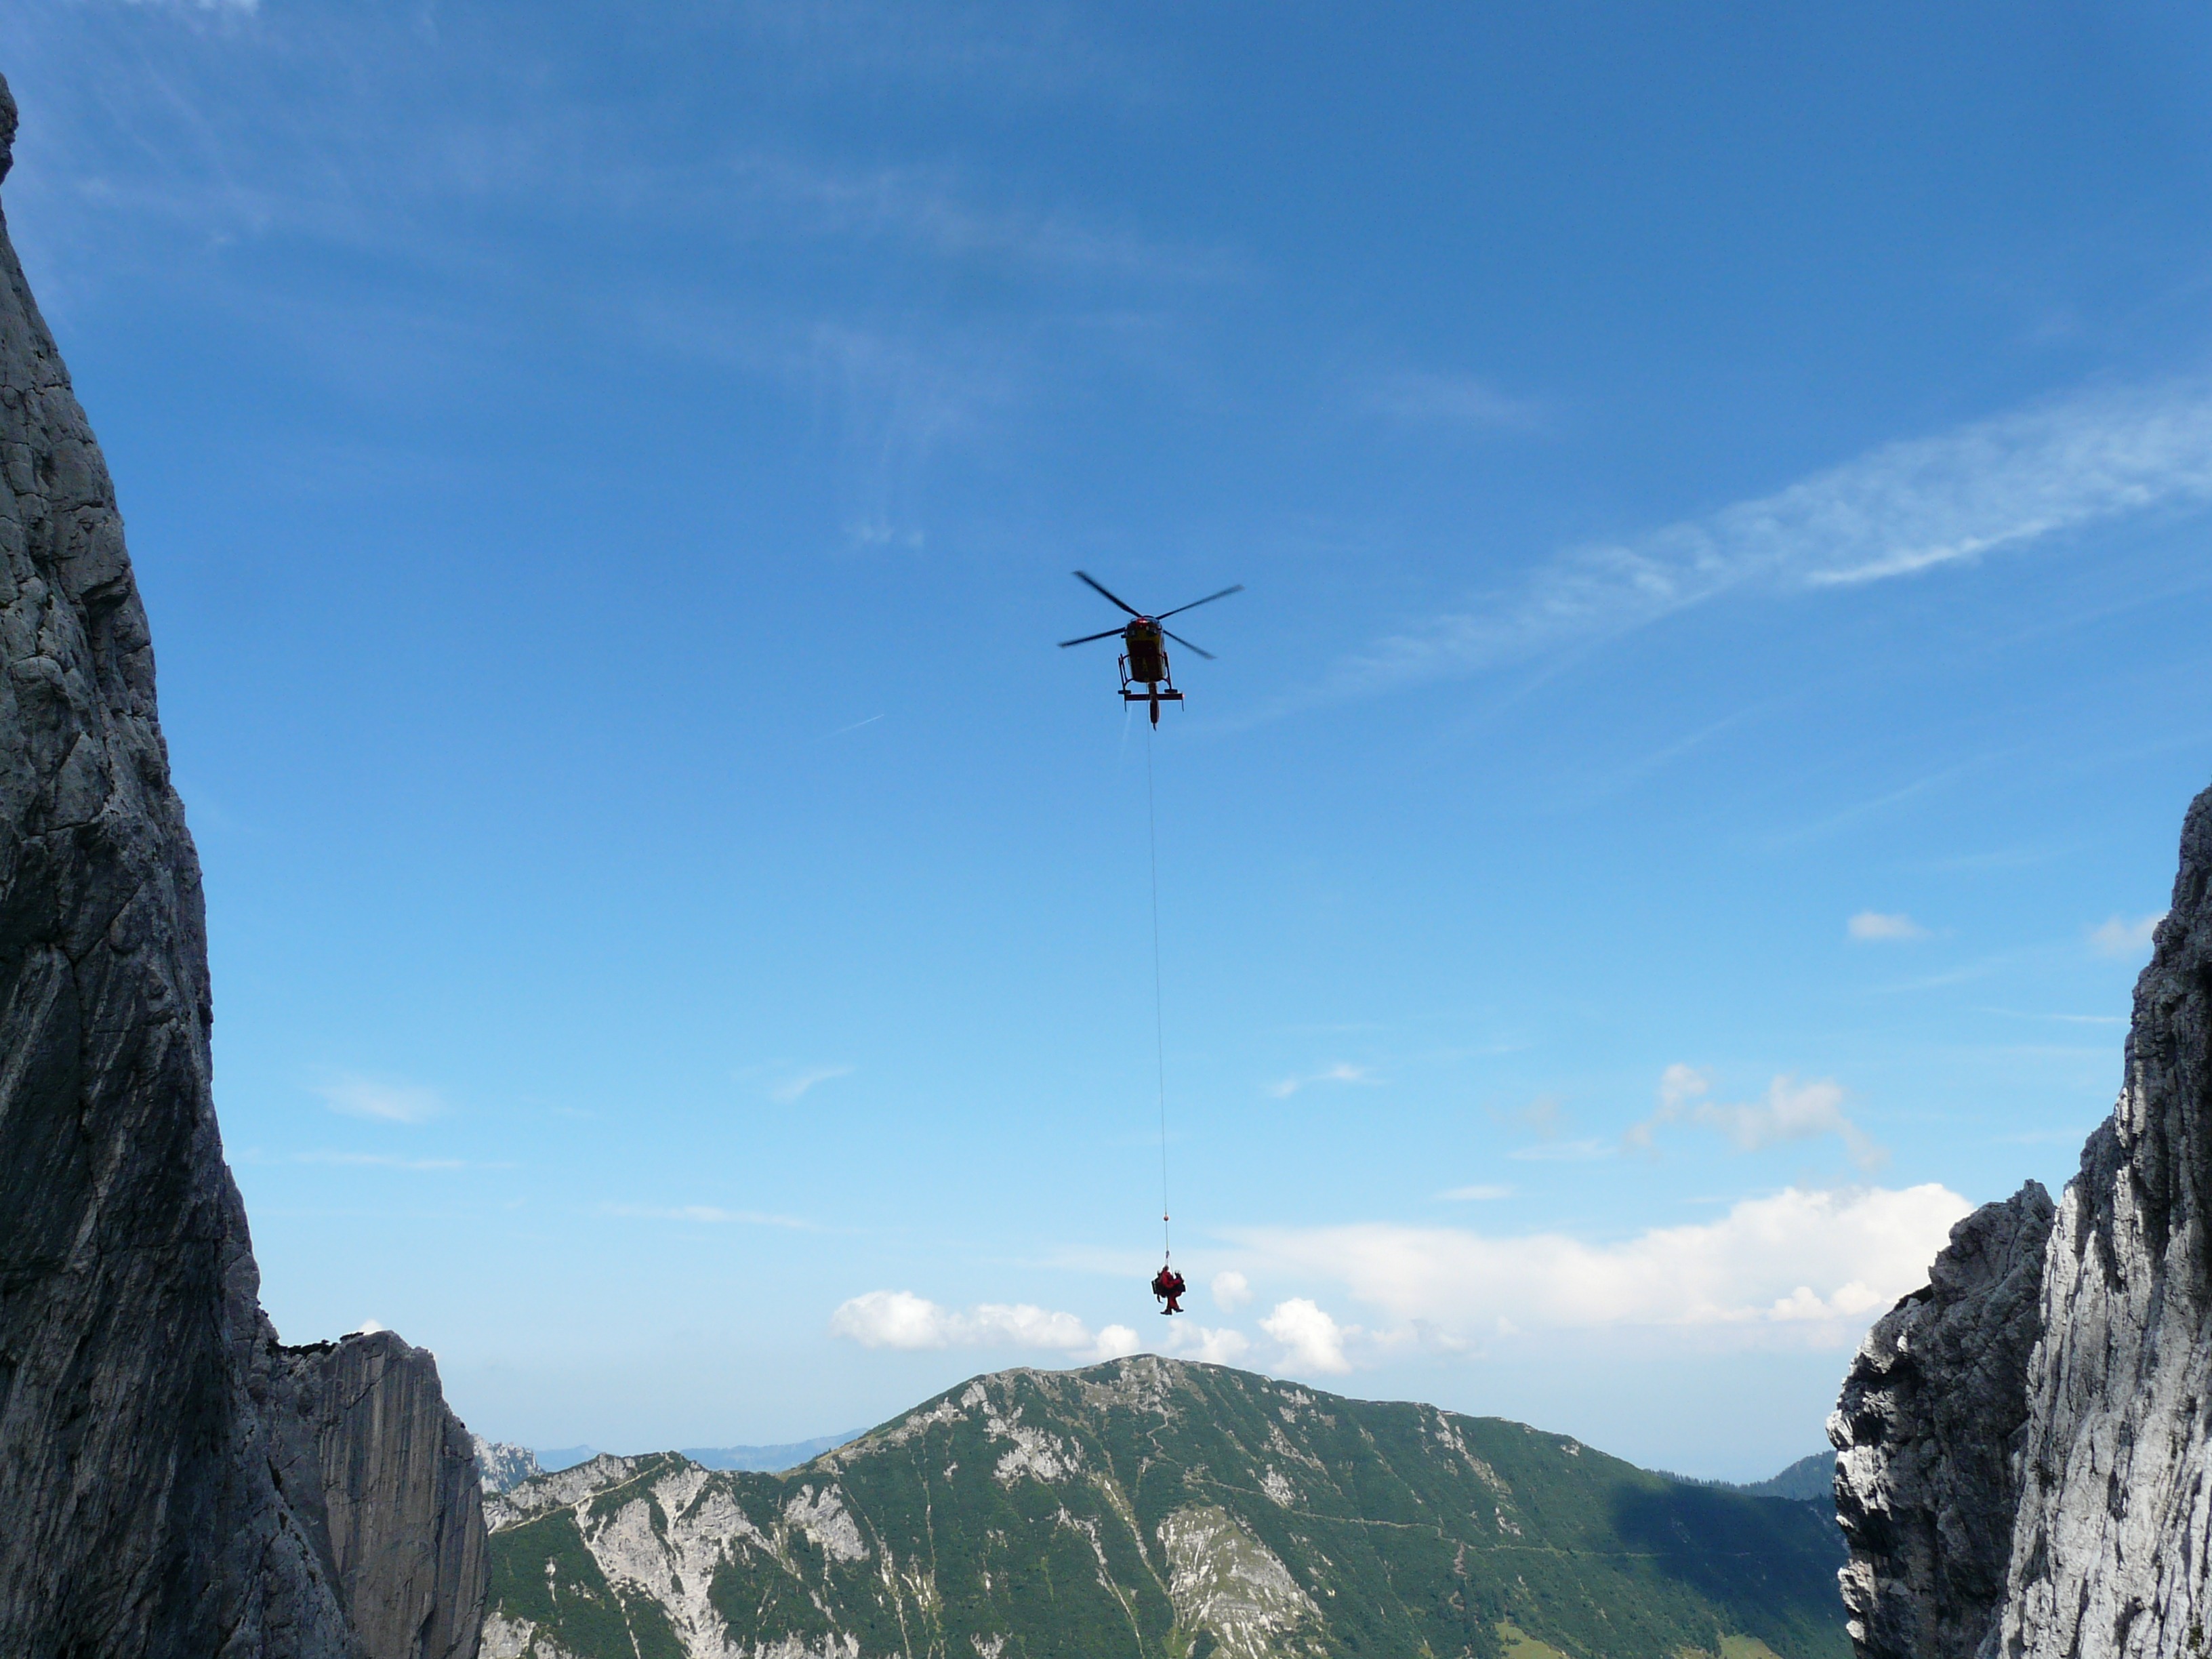
mountain, adventure, mountain range, fly, aviation, helicopter, extreme sport, ridge, paragliding, summit, mountaineering, help, drain, sports, alps, rotor, accident, propeller, abseil, parachuting, air sports, first aid, rescue helicopter, doctor on call, air rescue, ambulance helicopter, mountainous landforms, windsports, rescue helpers